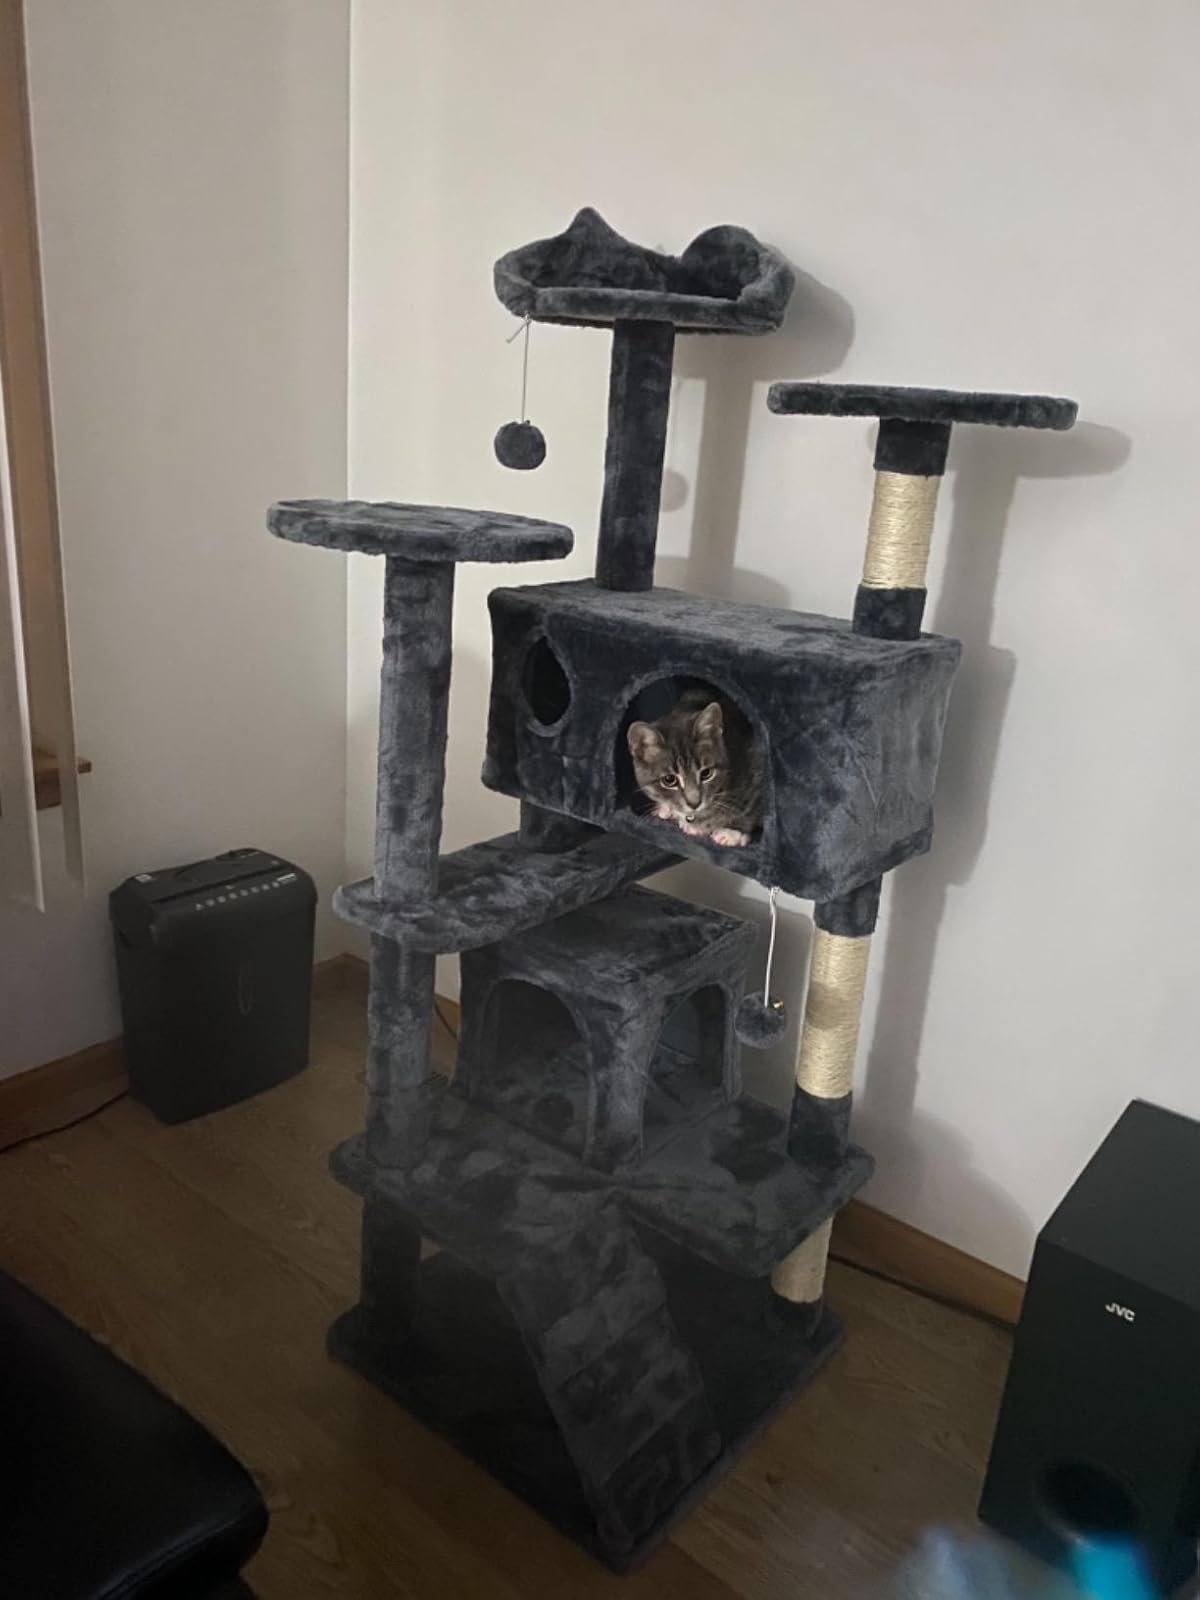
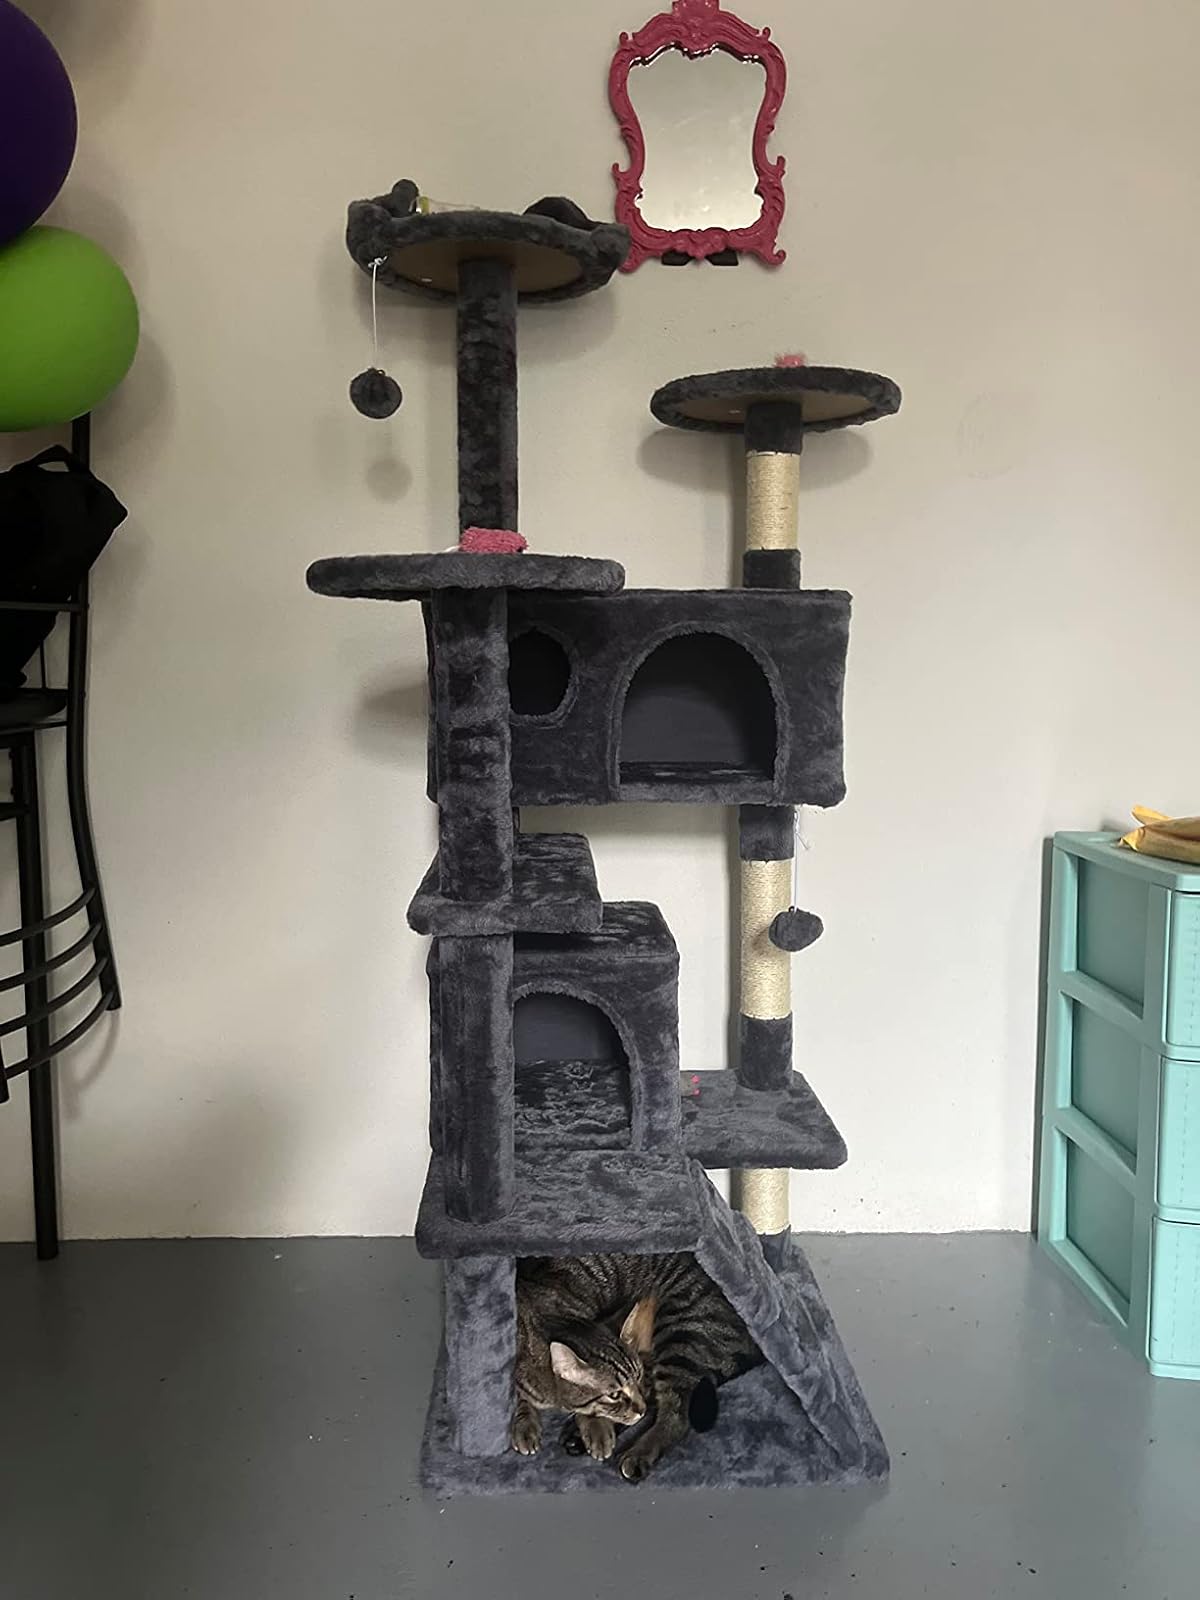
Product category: items_cat tree
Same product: yes